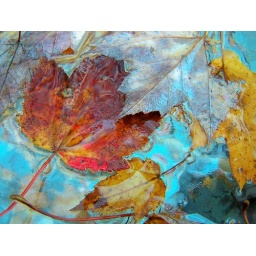
These leaves are sitting in water on a glass top table